Belgrade Theatre

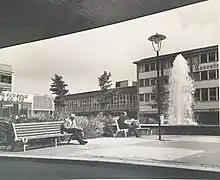
View from Belgrade Theatre entrance, September 1964

The first steps of construction took place in 1952, when Coventry's twin city of Belgrade, Yugoslavia (now Serbia), pledged a gift of beech timber to be used in the new theatre. It is after this city that the Belgrade is named. The Yugoslavian ambassador Ivo Vejvoda visited the construction site in 1957, during the same trip he also opened an exhibition of modern Yugoslavian art at the Herbert Gallery. In the same year, the Arts Council announced that they would give financial support to the City Council to equip the new theatre, which was going over budget.